Newton Poppleford railway station

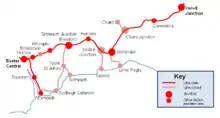
Local railway lines

The station was opened as a small station on the Budleigh Salterton Railway.